Tadeusz Wojda

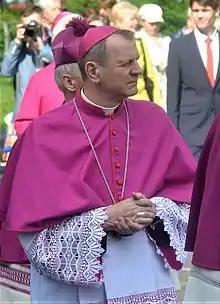
Wojda pictured in May 2019.

Tadeusz Wojda (born 29 January 1957) is a Polish prelate of the Catholic Church. He was archbishop of Białystok from 10 June 2017 until 2 March 2021, when he was named Archbishop of Gdansk. Since 14 March 2024, he has been president of the Polish Episcopal Conference.